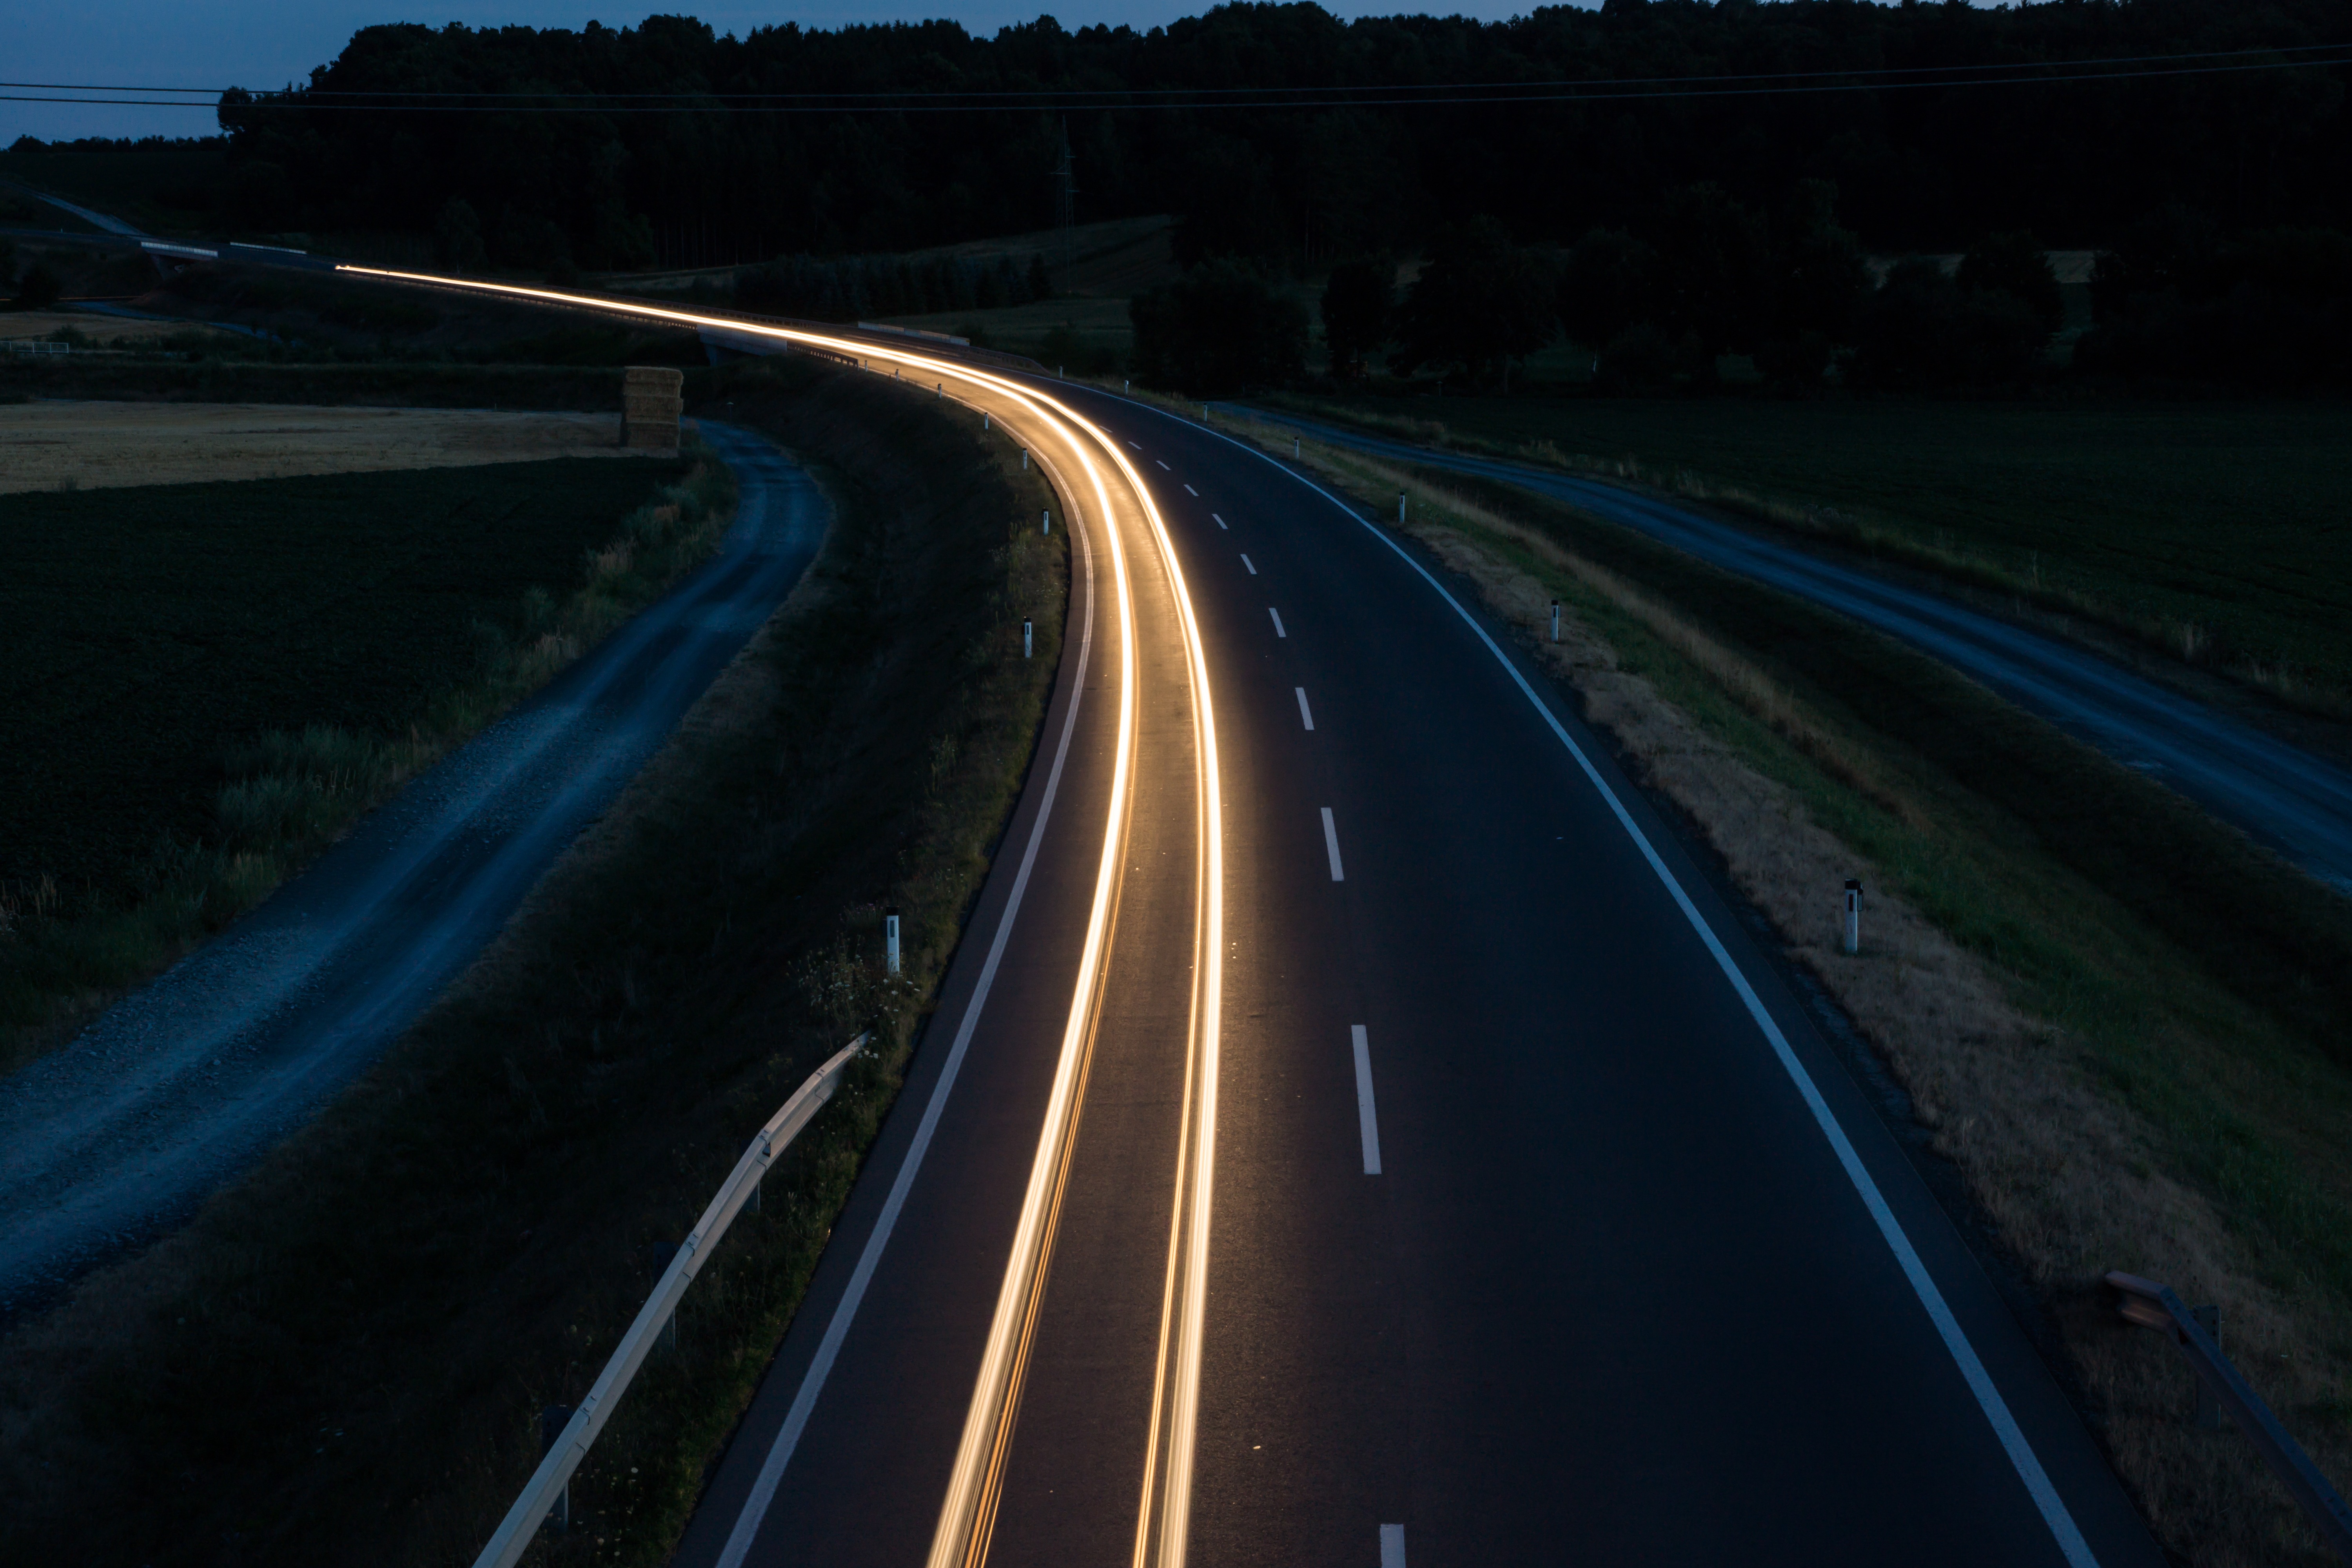
light, road, traffic, night, highway, driving, evening, darkness, movement, lane, long exposure, spotlight, infrastructure, autos, tracer, controlled access highway